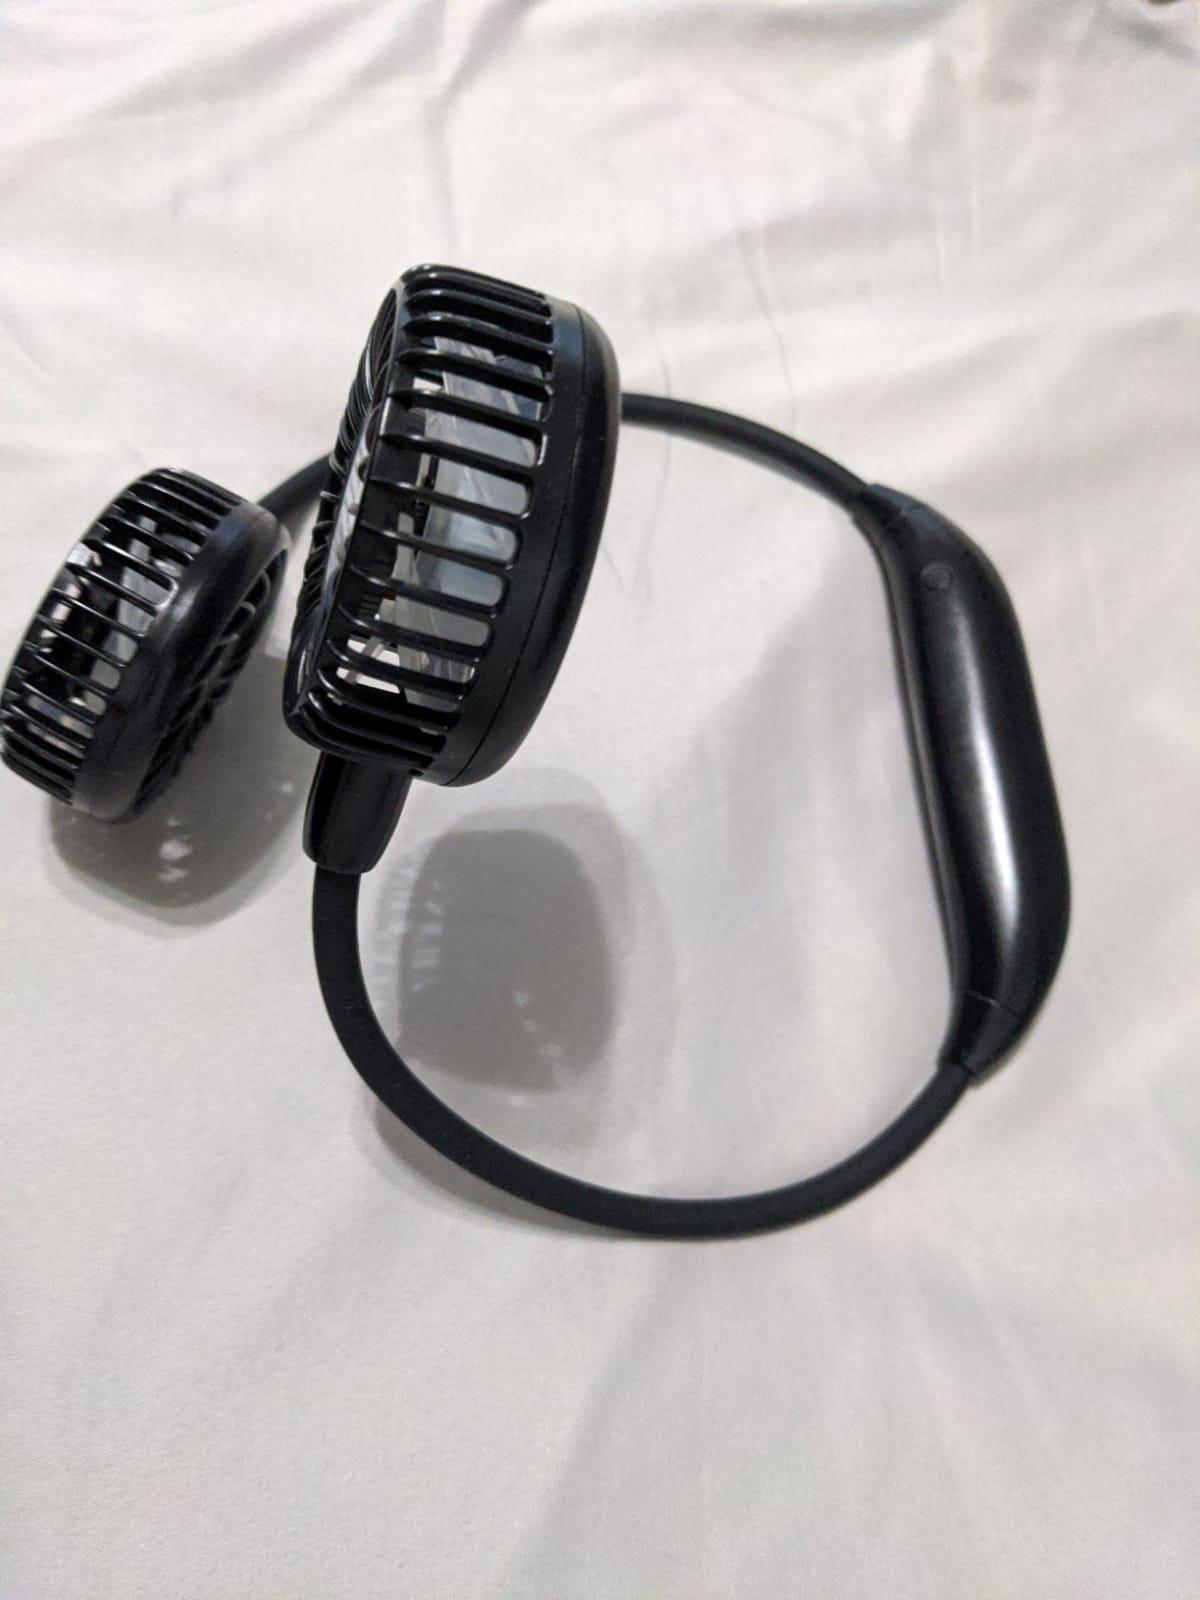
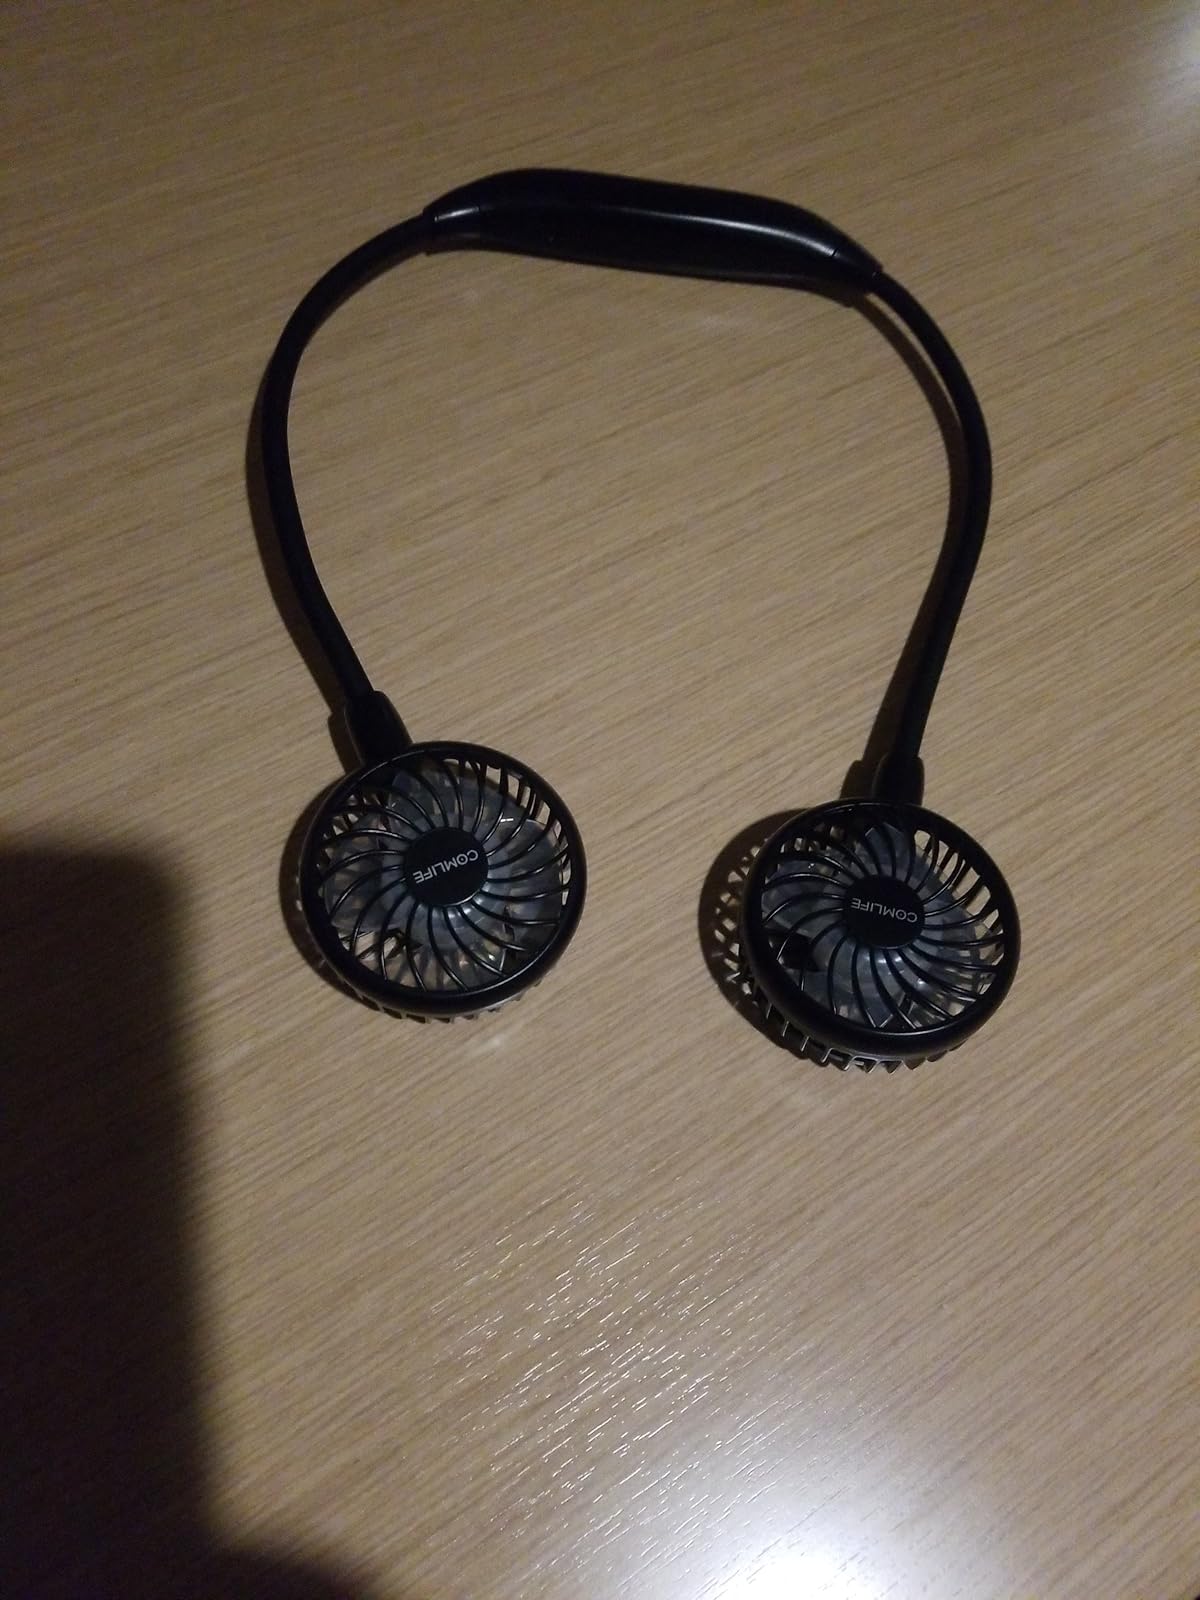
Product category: fan
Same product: yes